Odontometrics

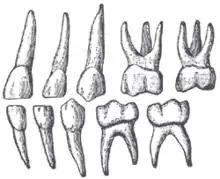

Odontometrics is the measurement and study of tooth size. It is used in biological anthropology and bioarchaeology to study human phenotypic variation. The rationale for use is similar to that of the study of dentition, the structure and arrangement of teeth. There are a number of features that can be observed in human teeth through the use of odontometrics.